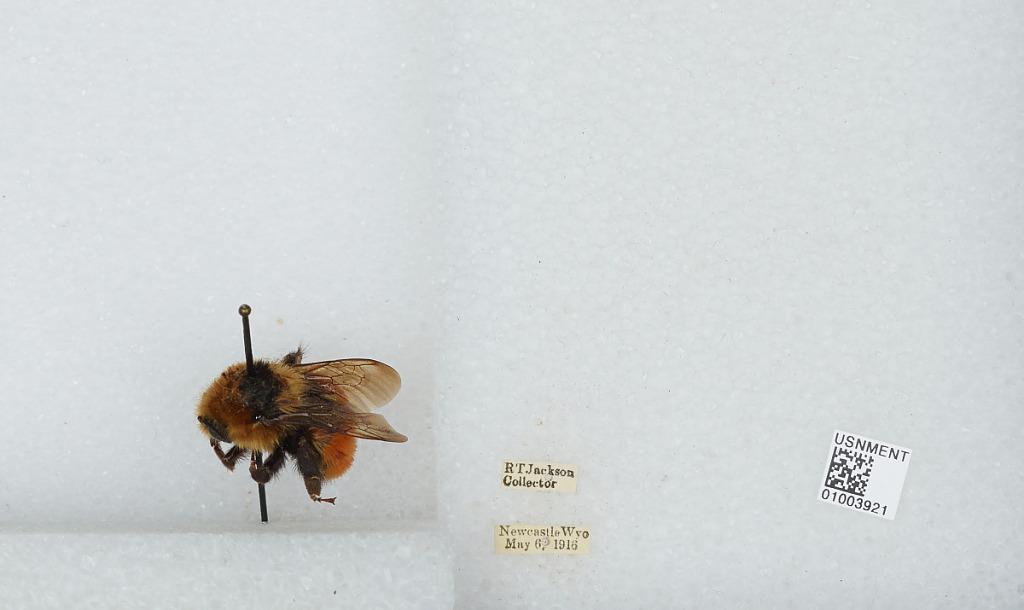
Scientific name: Bombus (Pyrobombus) huntii Greene
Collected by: R. Jackson
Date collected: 1916-5-6
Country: United States
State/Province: Wyoming
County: Weston
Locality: Newcastle
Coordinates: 43.8531, -104.209